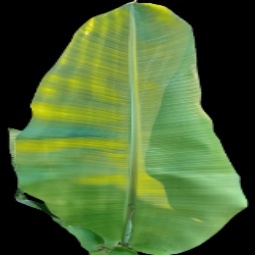
Label: Zinc